1922 Pittsburgh Panthers football team

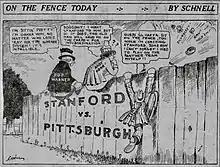
Cartoon previewing the December 30, 1922 Stanford vs. Pitt game

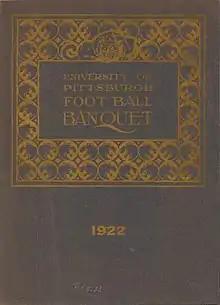

The final road game of the season was a holiday trip to the west coast to play Coach Warner's other team – Stanford. "Coach Warner saw the trip as an opportunity to assess progress being made by assistants (Andrew) Kerr and (Claude 'Tiny') Thornhill, and evaluate the talent of the Stanford players in game conditions."